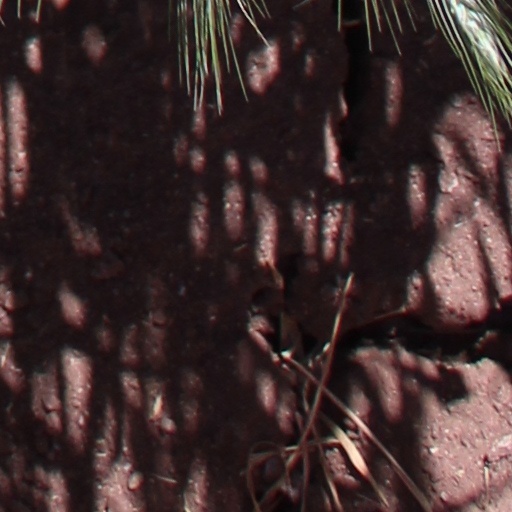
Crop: wheat